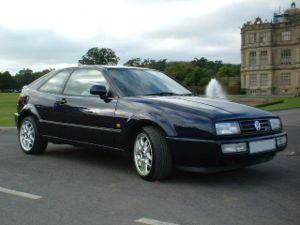
Le Volkswagen Corrado est un coupé sportif prenant la suite du Scirocco, et fabriqué lui aussi dans les usines Karmann à Osnabrück. Cependant, contrairement à son prédécesseur, celui-ci visait un marché plus haut de gamme, se voulant une vitrine du savoir-faire de Volkswagen.
Le groupe Volkswagen a depuis les années 1970, développé une série de plateformes partagés par ces diverses marques.